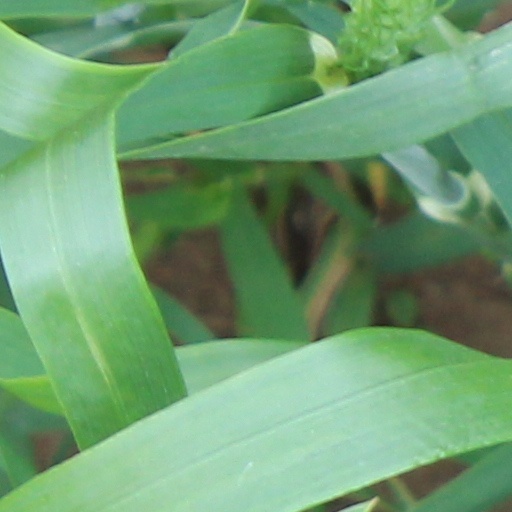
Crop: wheat